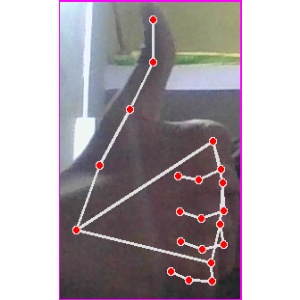
अक्षर: थ